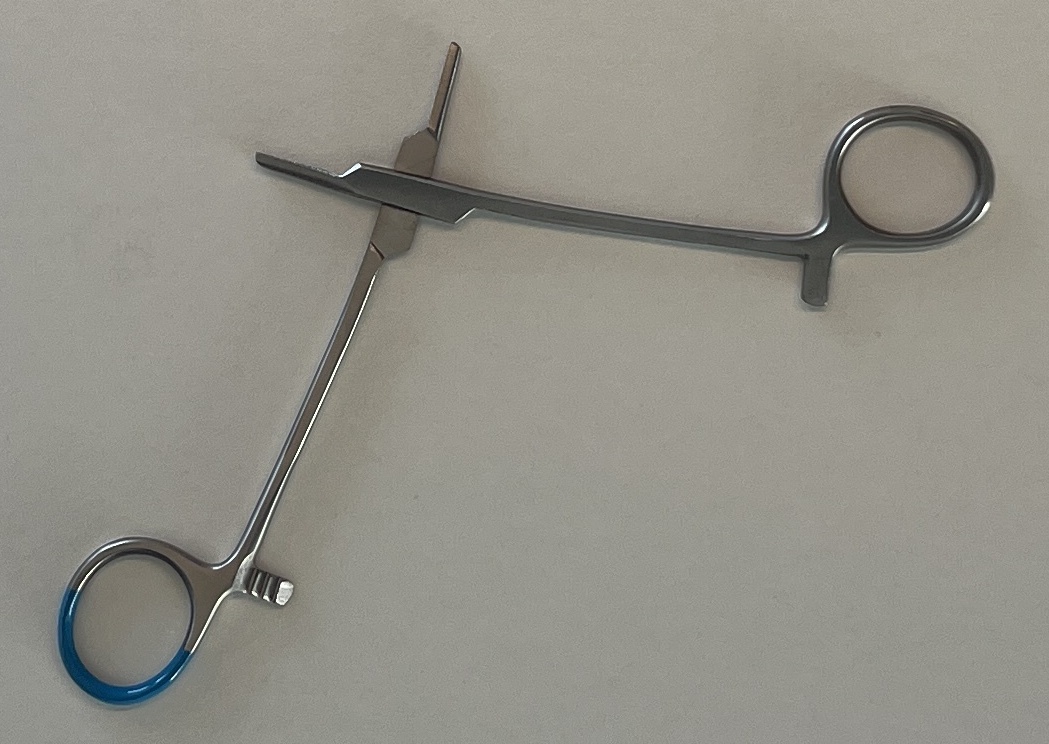
Hinged instrument state: open